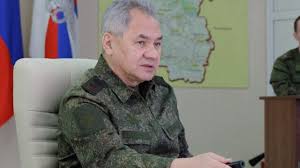
Label: Air Defense